Morris Graves

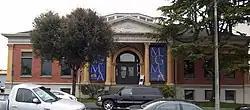
The Morris Graves Museum in Eureka, California was formerly a Carnegie Free Library and is on the National Register of Historic Places.

Works by Morris Graves are included in the collections of the Art Institute of Chicago, the Fine Arts Museums of San Francisco, the Jordan Schnitzer Museum of Art (Eugene, Oregon), the Museum of Modern Art (New York City), the Whitney Museum of American Art (New York City), the National Gallery of Art (Washington D.C.), the San Francisco Museum of Modern Art, the Smithsonian American Art Museum (Washington D.C.), The Phillips Collection (Washington D.C.), the Ackland Art Museum (Chapel Hill, N.C.), the Addison Gallery of American Art (Andover, Massachusetts), the Akron Art Museum (Akron, Ohio), the Brauer Museum of Art (Valparaiso, Indiana), the Cleveland Museum of Art, the Figge Art Museum (Davenport, Iowa), the Harvard Art Museums (Boston, Massachusetts), the Hirshhorn Museum and Sculpture Garden (Washington D.C.), the Los Angeles County Museum of Art, the Maier Museum of Art (Lynchburg, Virginia), the Memorial Art Gallery (Rochester, New York), the North Carolina Museum of Art (Raleigh, N.C.), the Pennsylvania Academy of the Fine Arts (Philadelphia, PA), the Philadelphia Museum of Art, the Huntington Library (San Marino, California), the University of Mississippi Museum (Oxford, Miss.), the Walker Art Center (Minneapolis, Minn.), the Seattle Art Museum, the Tacoma Art Museum (Tacoma, Wash.), the Henry Gallery (Seattle, Wash.), the Museum of Northwest Art (La Conner, Wash.), Old Jail Art Center (Albany, Texas), and many other institutions.